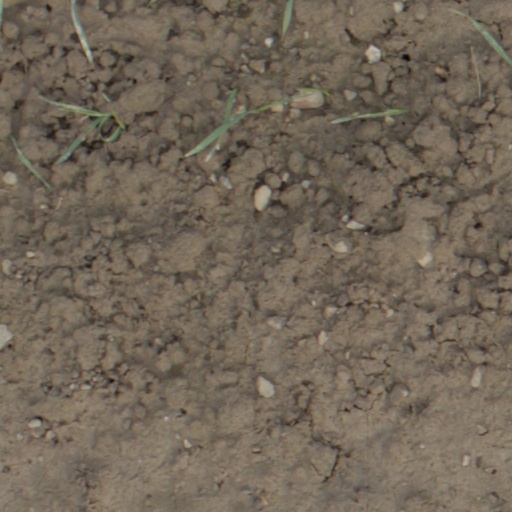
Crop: wheat